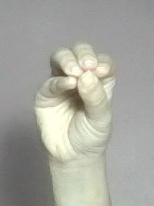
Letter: ha